Traditional Chinese medicines derived from the human body

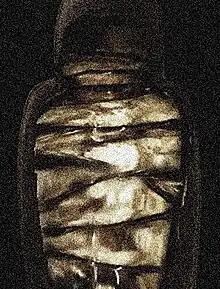
Mellified man (artistic impression)

The 52.35 "mùnǎiyī" "mummy; mellified man" drug was not a Chinese drug and came from "Tianfangguo" (lit. "Kaaba countries"), which was an archaic name for "Arabia; Middle East". Li Shizhen recounts this foreign legend and expresses skepticism,